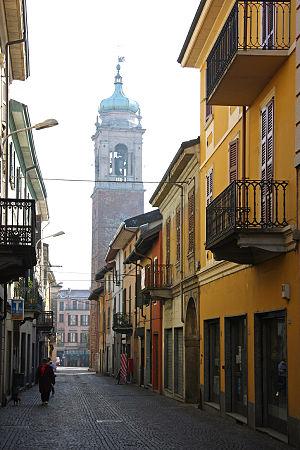
Oleggio est une commune italienne de la province de Novare dans la région Piémont en Italie.